Frank Bolle

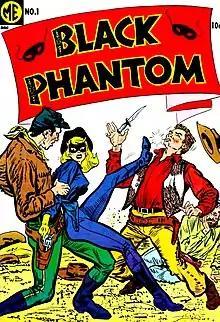
"Black Phantom" #1 (1954; no cover date). Cover art by Bolle.

With an unknown writer, Bolle co-created the masked Old West heroine the Black Phantom in Magazine Enterprises' Western comic "Tim Holt" #25 (Sept. 1951). Through 1954, he also drew the title feature as well as the backup feature "Redmask", then took over the art for the spinoff series "Red Mask", drawing issues #42–53 to (July 1954 – May 1956). Additionally, for DC Comics, Bolle drew the cyborg-superhero feature "Robotman" in "Detective Comics" #167–179 (Jan. 1951 – Jan. 1952).